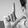
ASL letter: L